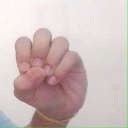
अक्षर: उ